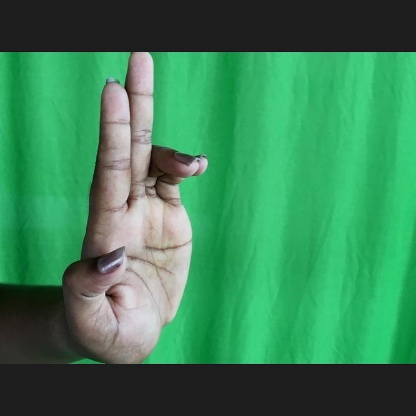
Mudra: Ardhapathaka